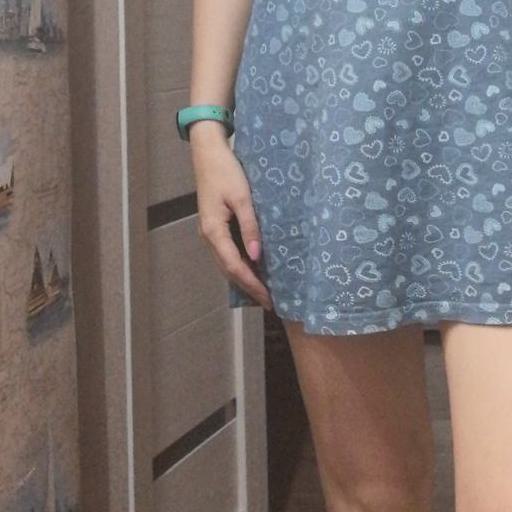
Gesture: no_gesture